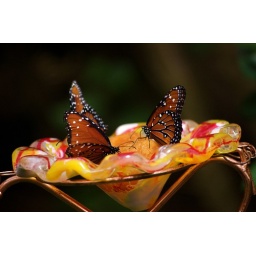
Snacking in the butterfly house